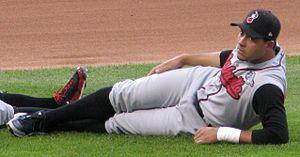
Erick Almonte est un joueur des Ligues mineures et des Ligues majeures de baseball sous contrat avec les Brewers de Milwaukee.